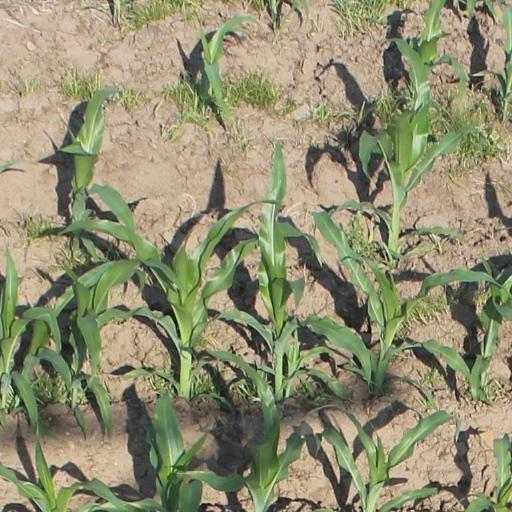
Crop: maize; corn